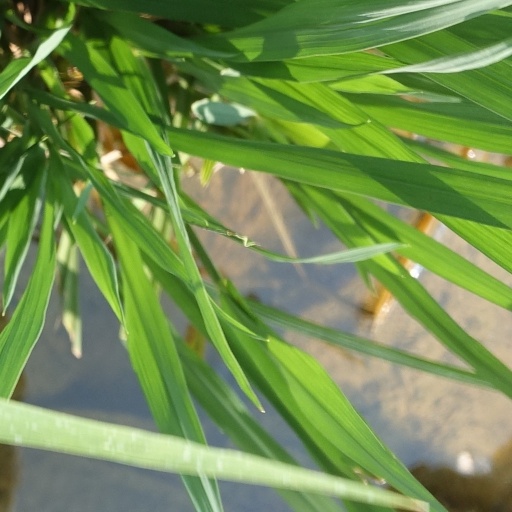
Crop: rice